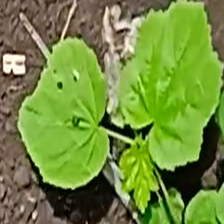
Weed species: Little_Mallow(Malva parviflora)